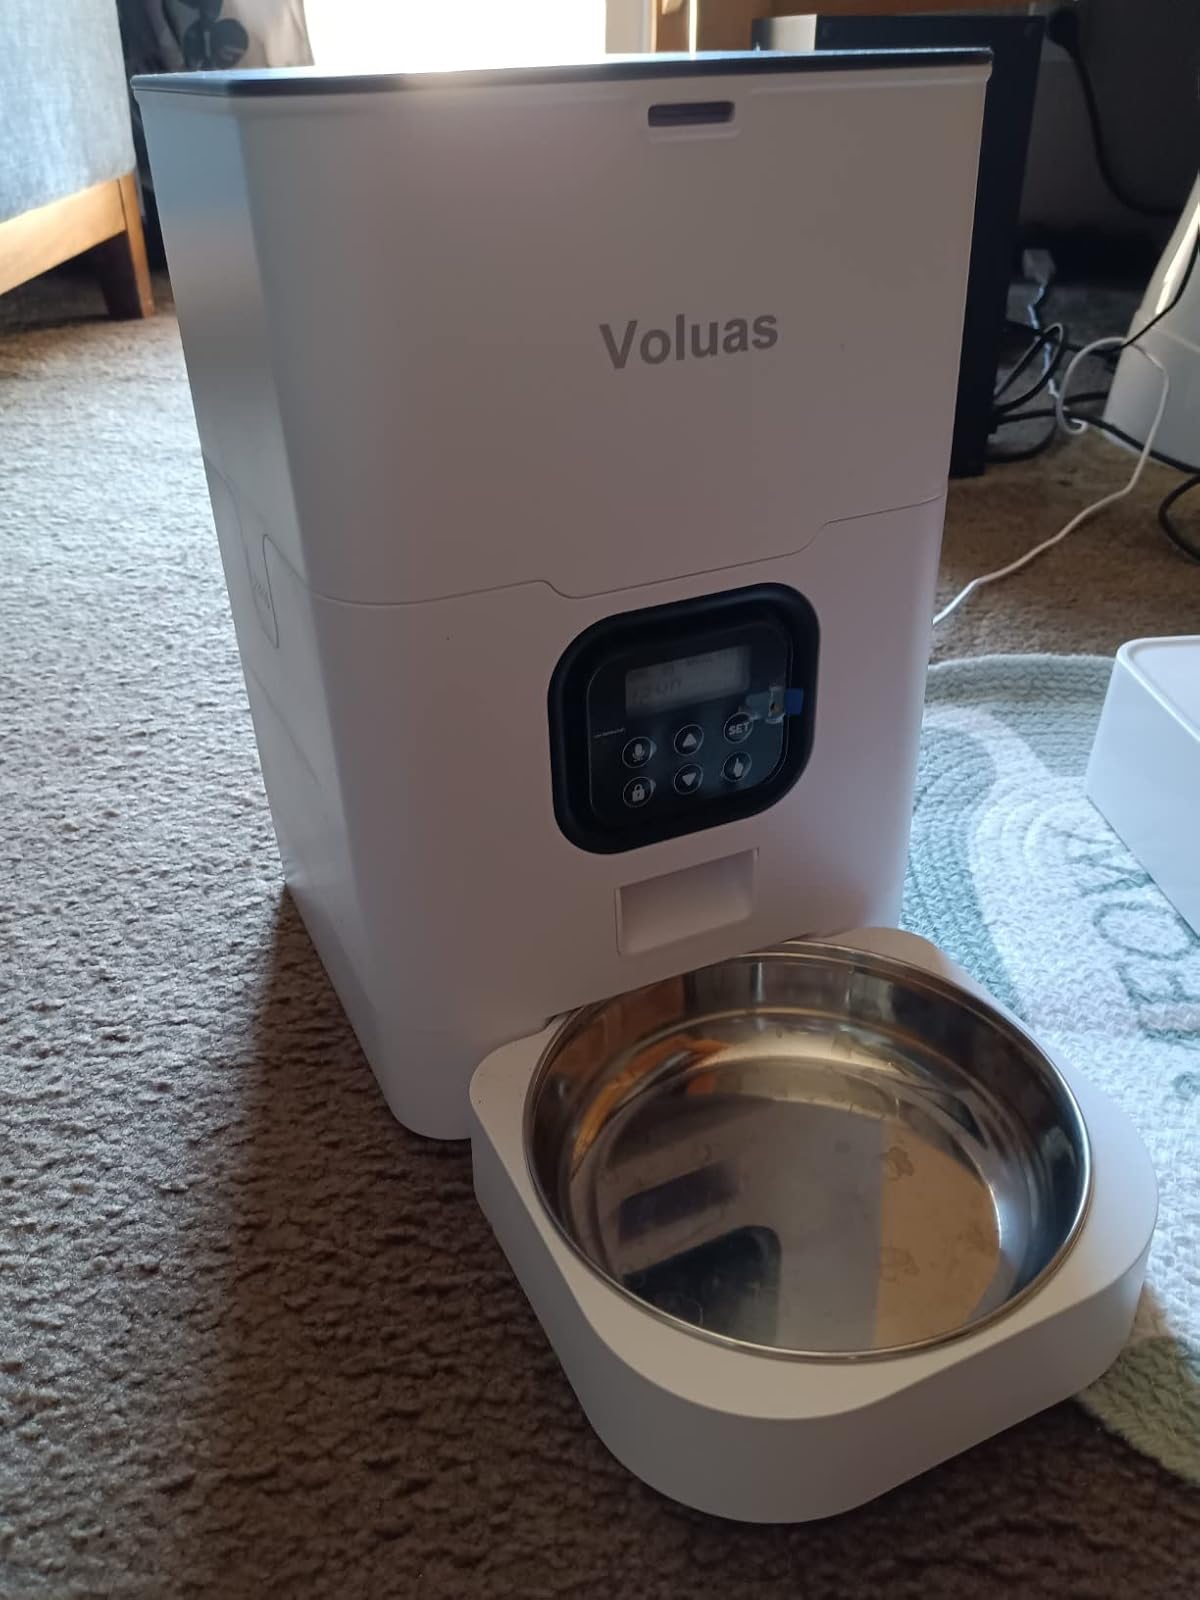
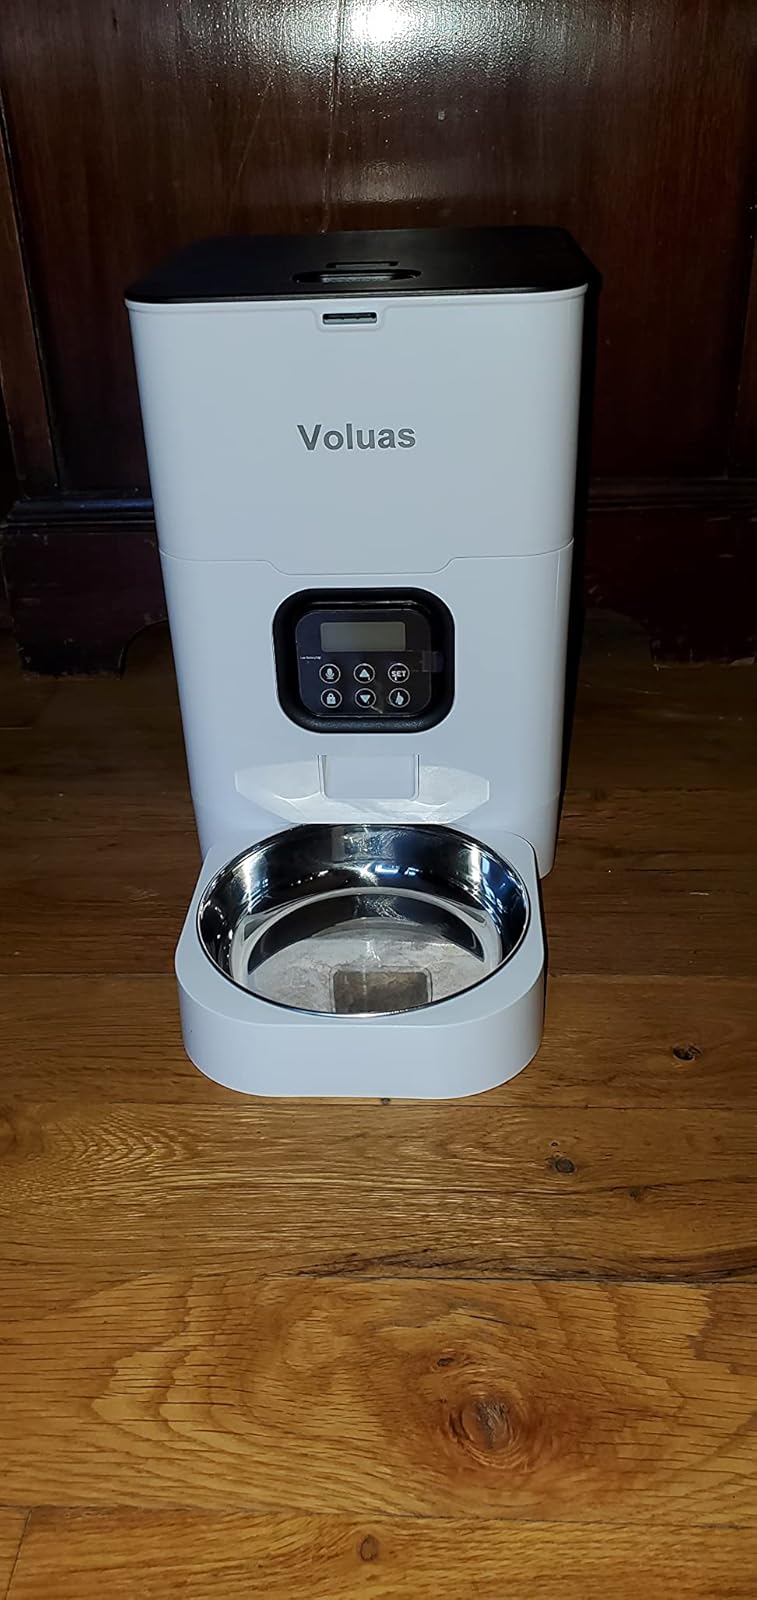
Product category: items_feeder
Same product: yes